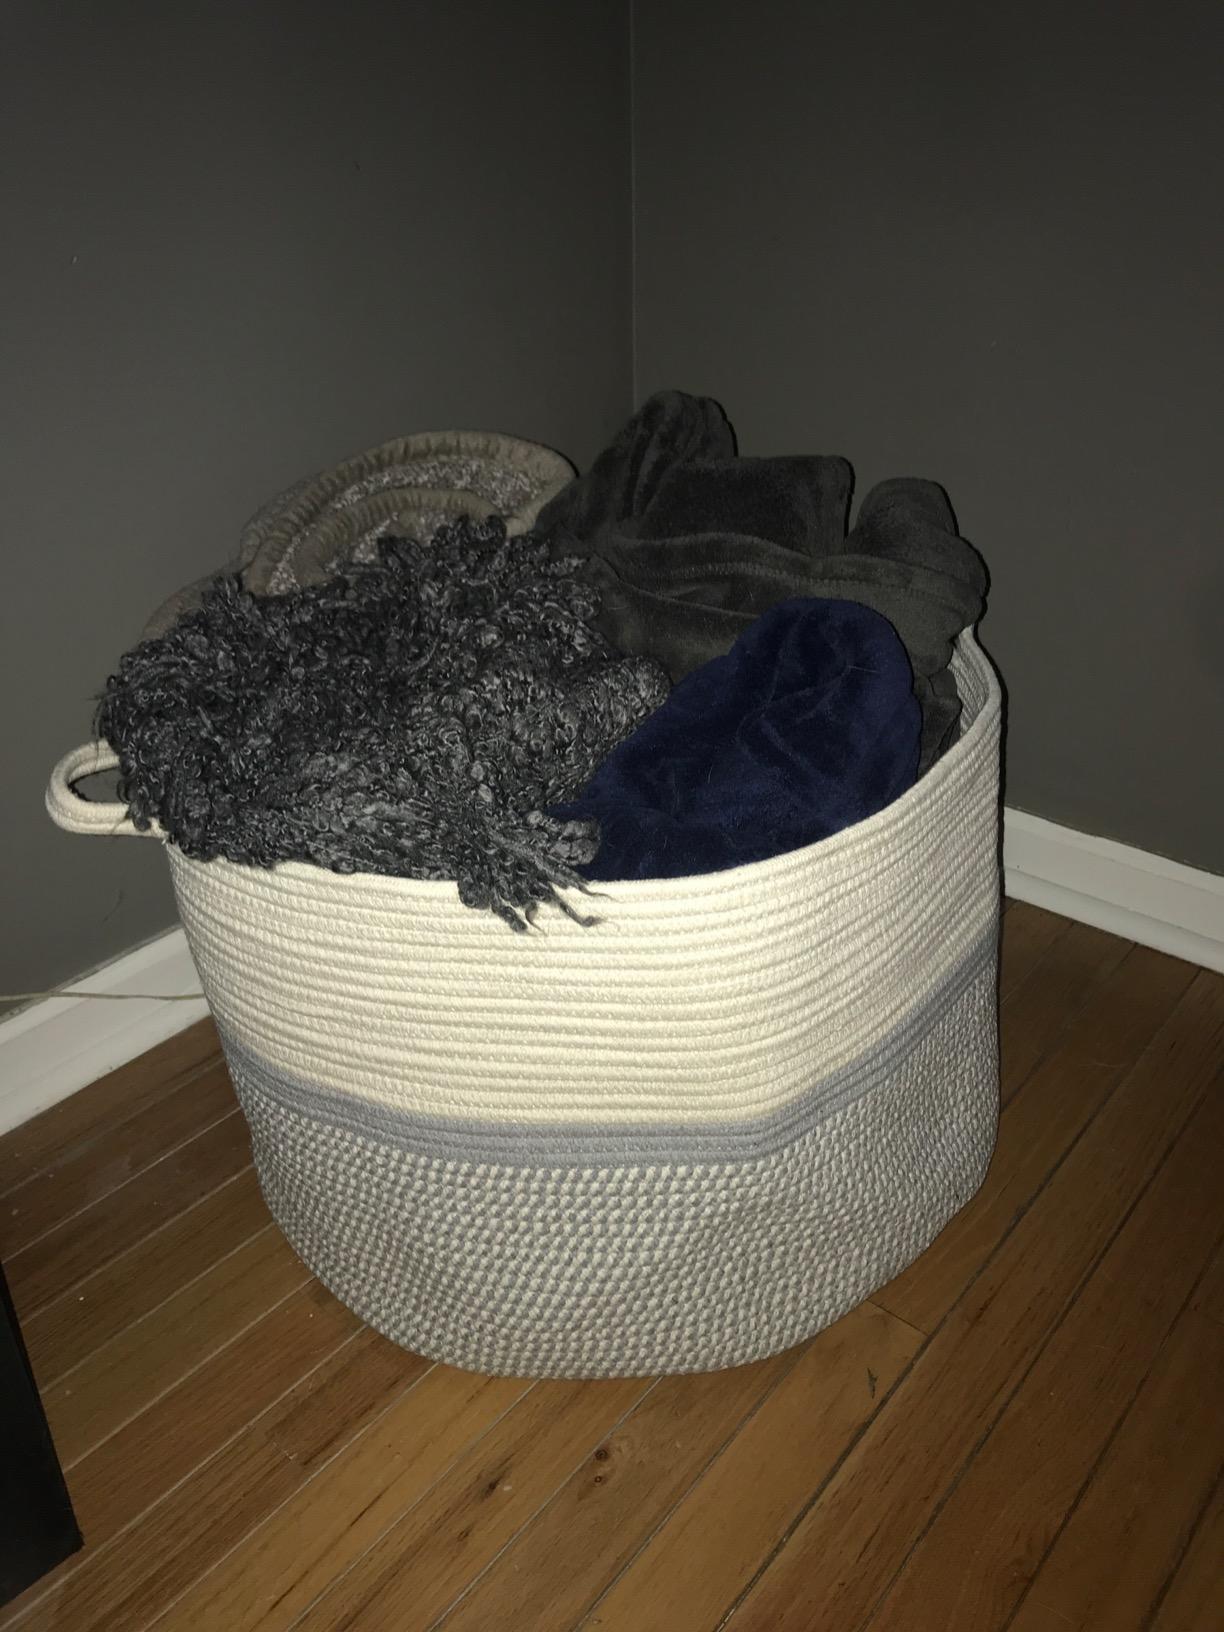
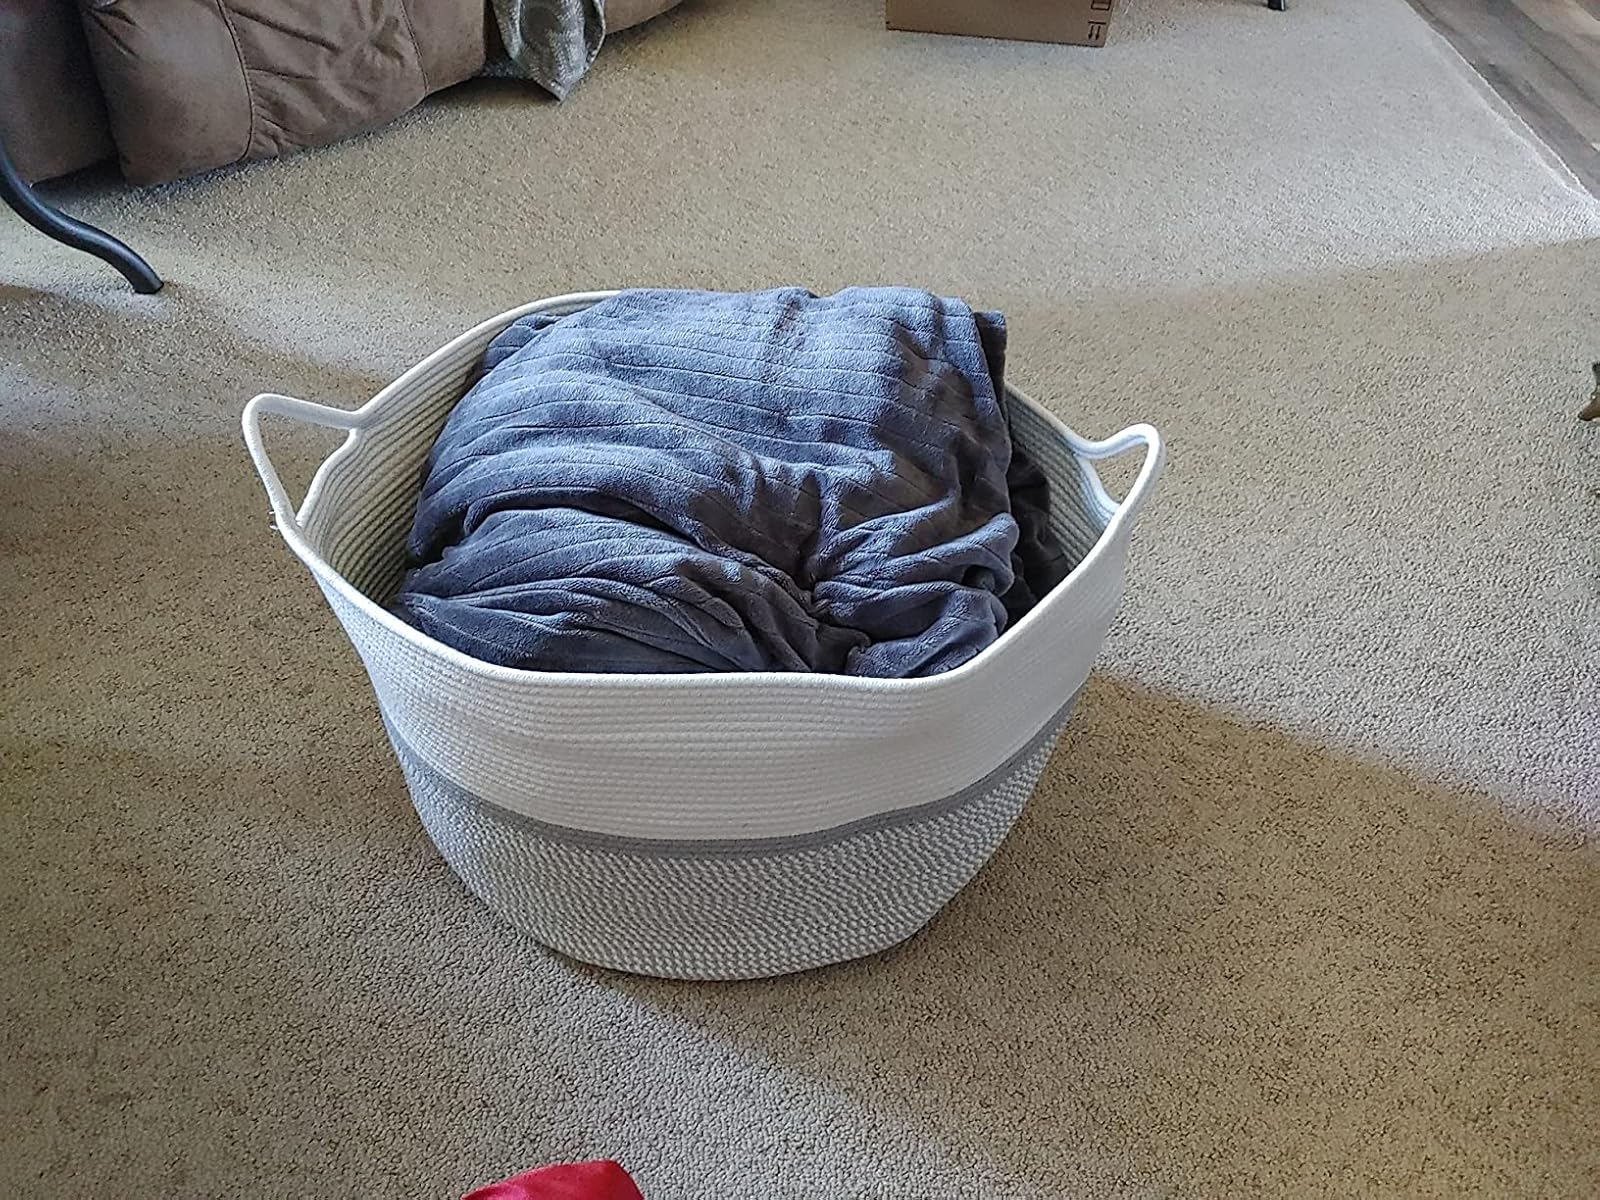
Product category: items_hamper
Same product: yes